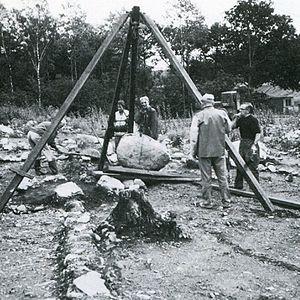
Skärholmen est un district de la banlieue sud de Stockholm en Suède, occupé principalement par une cité construite à la fin des années 1960. Le district, qui s'étend sur 189 hectares de terrain et 4 hectares de plans d'eau, est situé à l'extrémité sud-ouest de la commune de Stockholm, à 12,8 km du centre-ville.